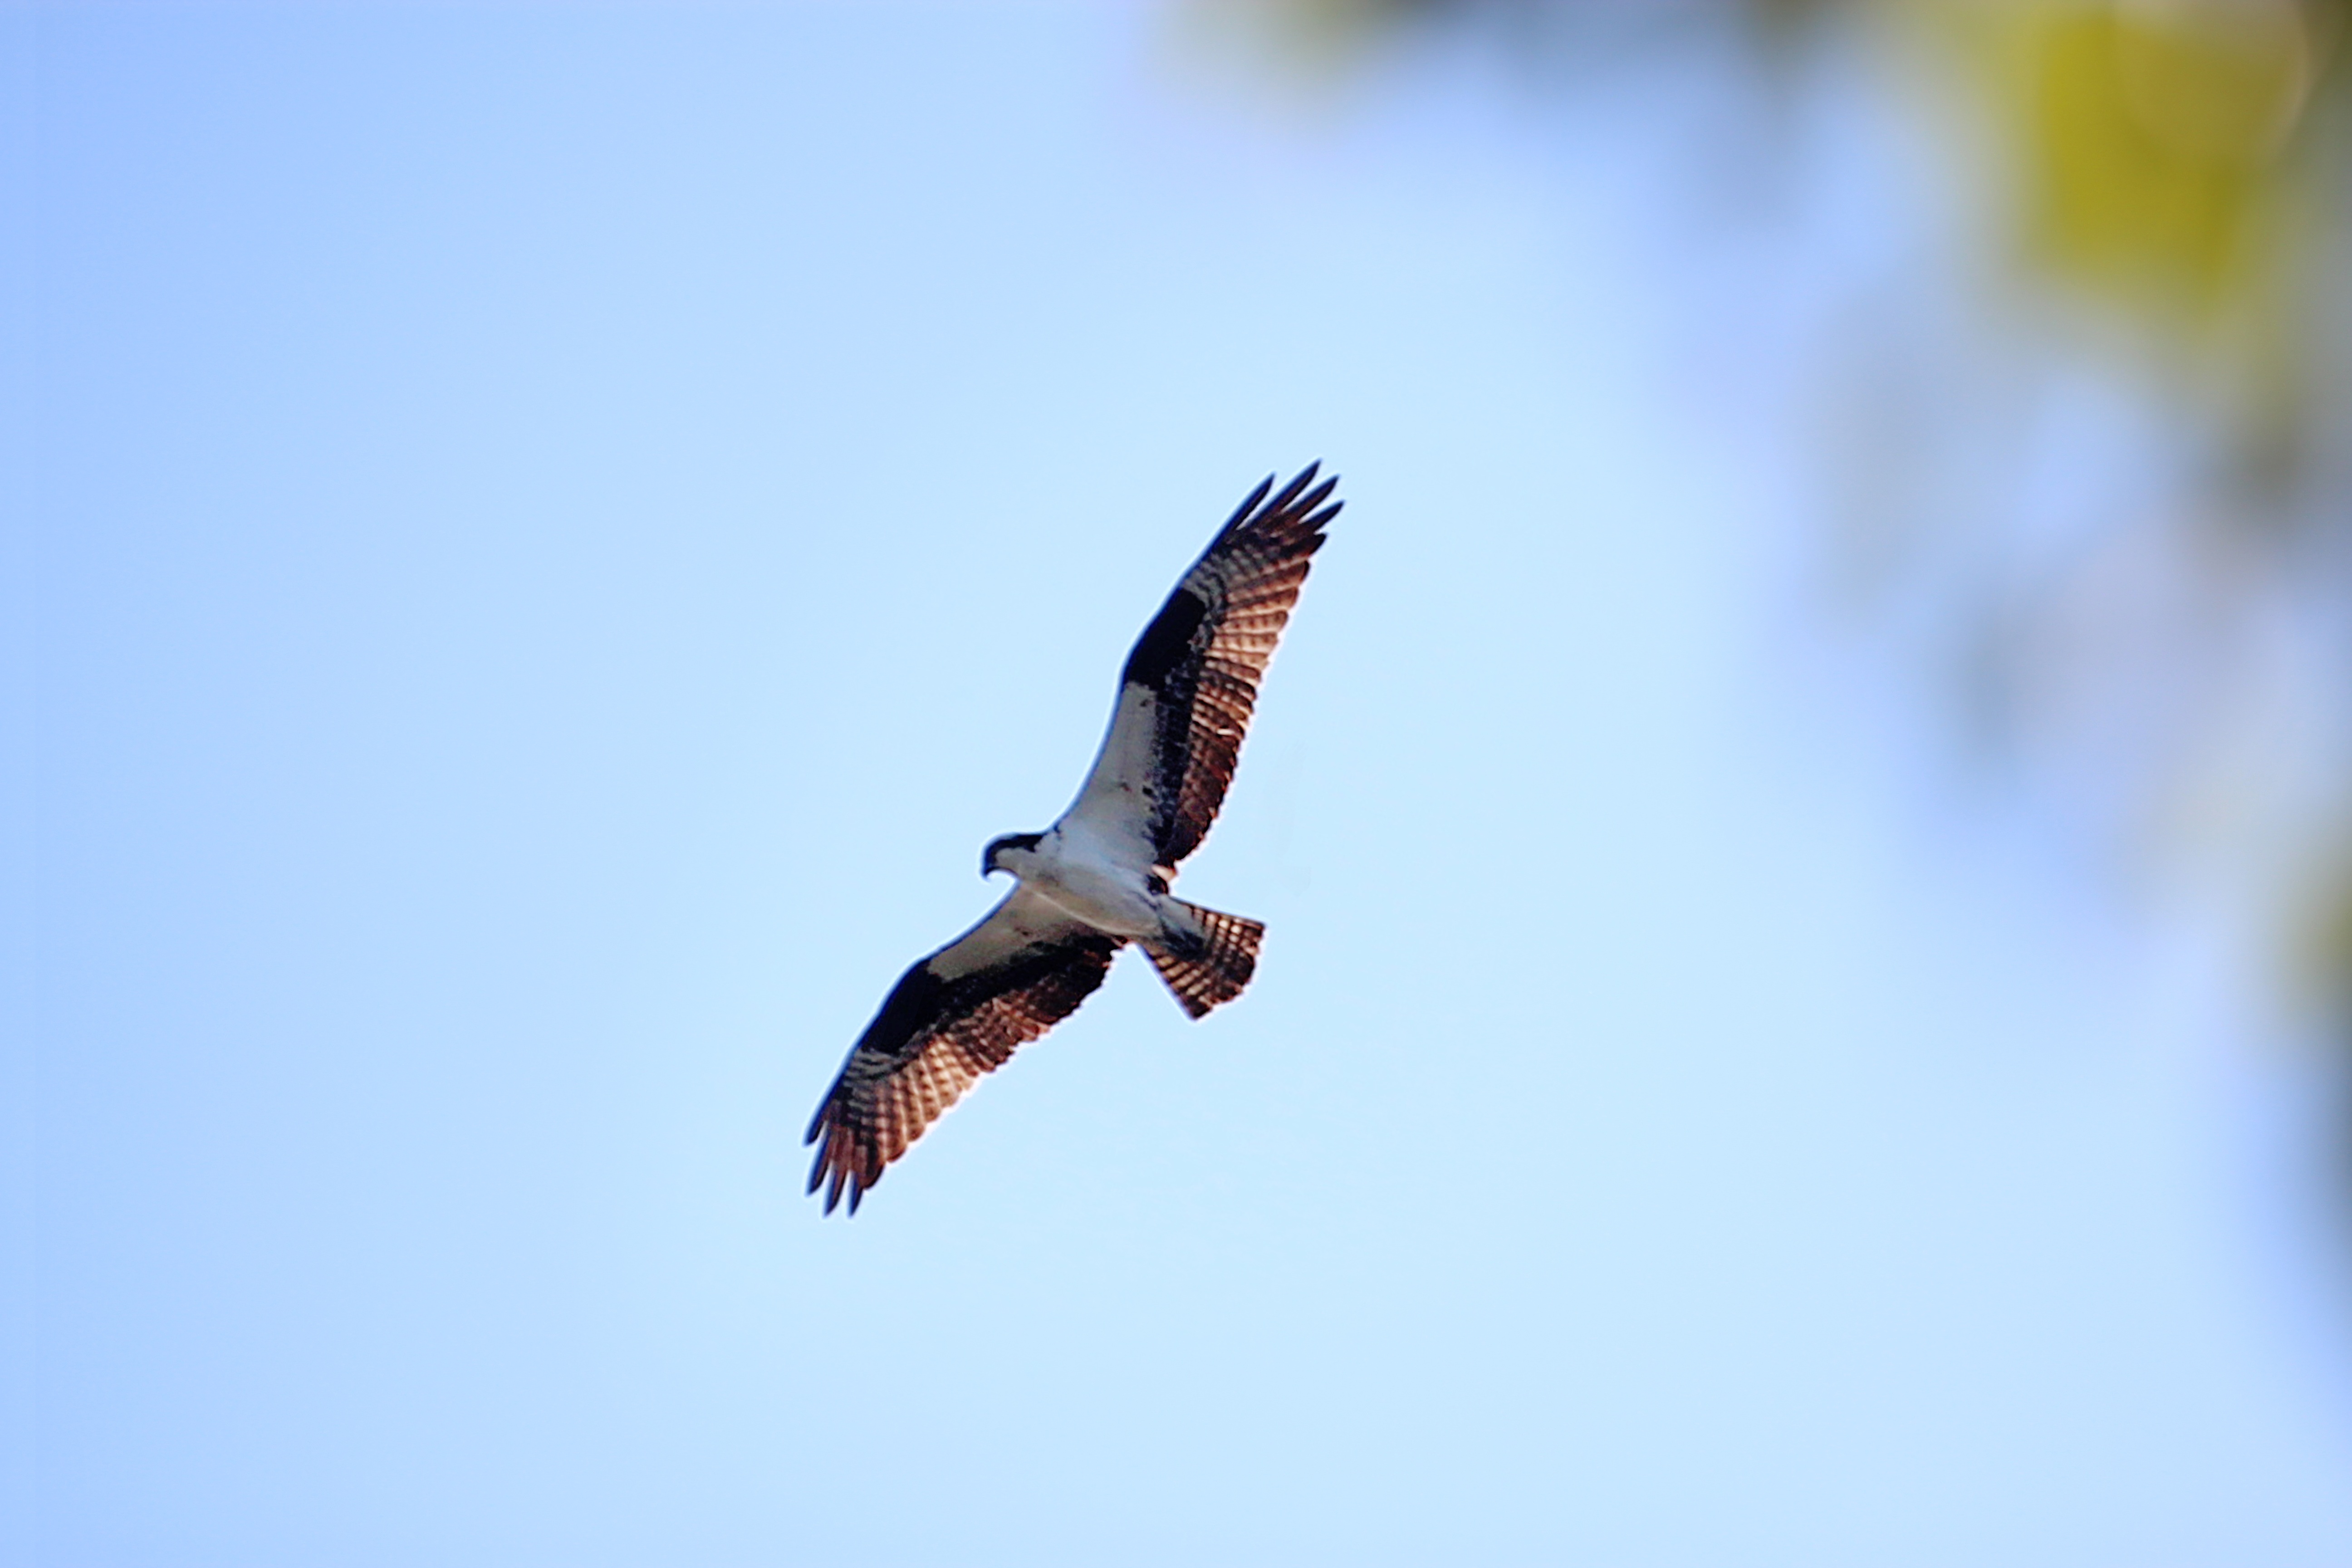
bird, wing, sky, flying, beak, flight, eagle, soaring, hawk, fauna, raptor, bird of prey, bald eagle, vertebrate, falcon, buzzard, buteo, accipitriformes